Kandern

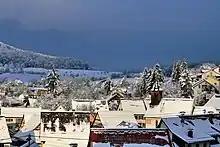
Riedlingen in Winter

The documentary evidence for the village of Riedlingen dates as far back as 972. This village in the valley of the Feuerbach creek was already settled by the early Alamanni tribes in Roman times, as excavation of burials in the area has shown. Here one finds a very traditional village center with a church and old farmhouses. New development has surrounded the old village, particularly on the slopes of the Schorner, a forested hill to the north. Riedlingen is the site of one of Kandern's industrial areas, as well as the Kandern golf course. For two weeks each summer (and occasionally in winter) the "Theater im Hof" offers modern plays in a romantic interior courtyard converted to an open-air theater.